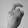
ASL letter: X